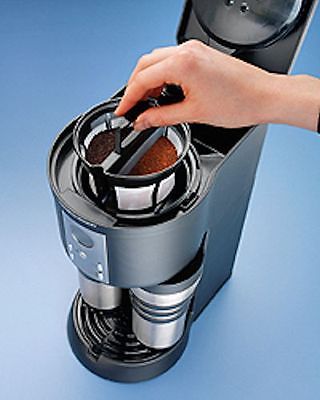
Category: coffee maker